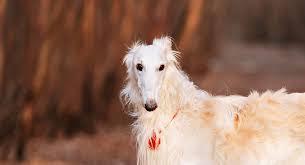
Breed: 226-n000064-borzoi